Roy Hirabayashi

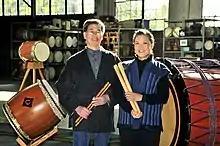
Roy (left) and PJ Hirabayashi in 2011

Roy Mitsuru Hirabayashi (born 1951) is a Japanese American composer, performer, teacher and community leader known for co-founding San Jose Taiko and his work supporting the San Jose Japan Town Community.